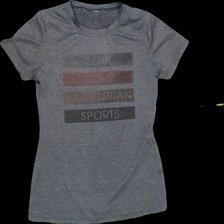
View: front
Type: T-shirt
Category: Ladies
Brand: Not Applicable
Colors: Grey
Material: 100% Polyester
Pattern: Logo print
Cut: C-collar
Size: M
Season: All
Trend: No trend
Stains: No
Damage: 1
Price range: 50-100
Recommended usage: Export